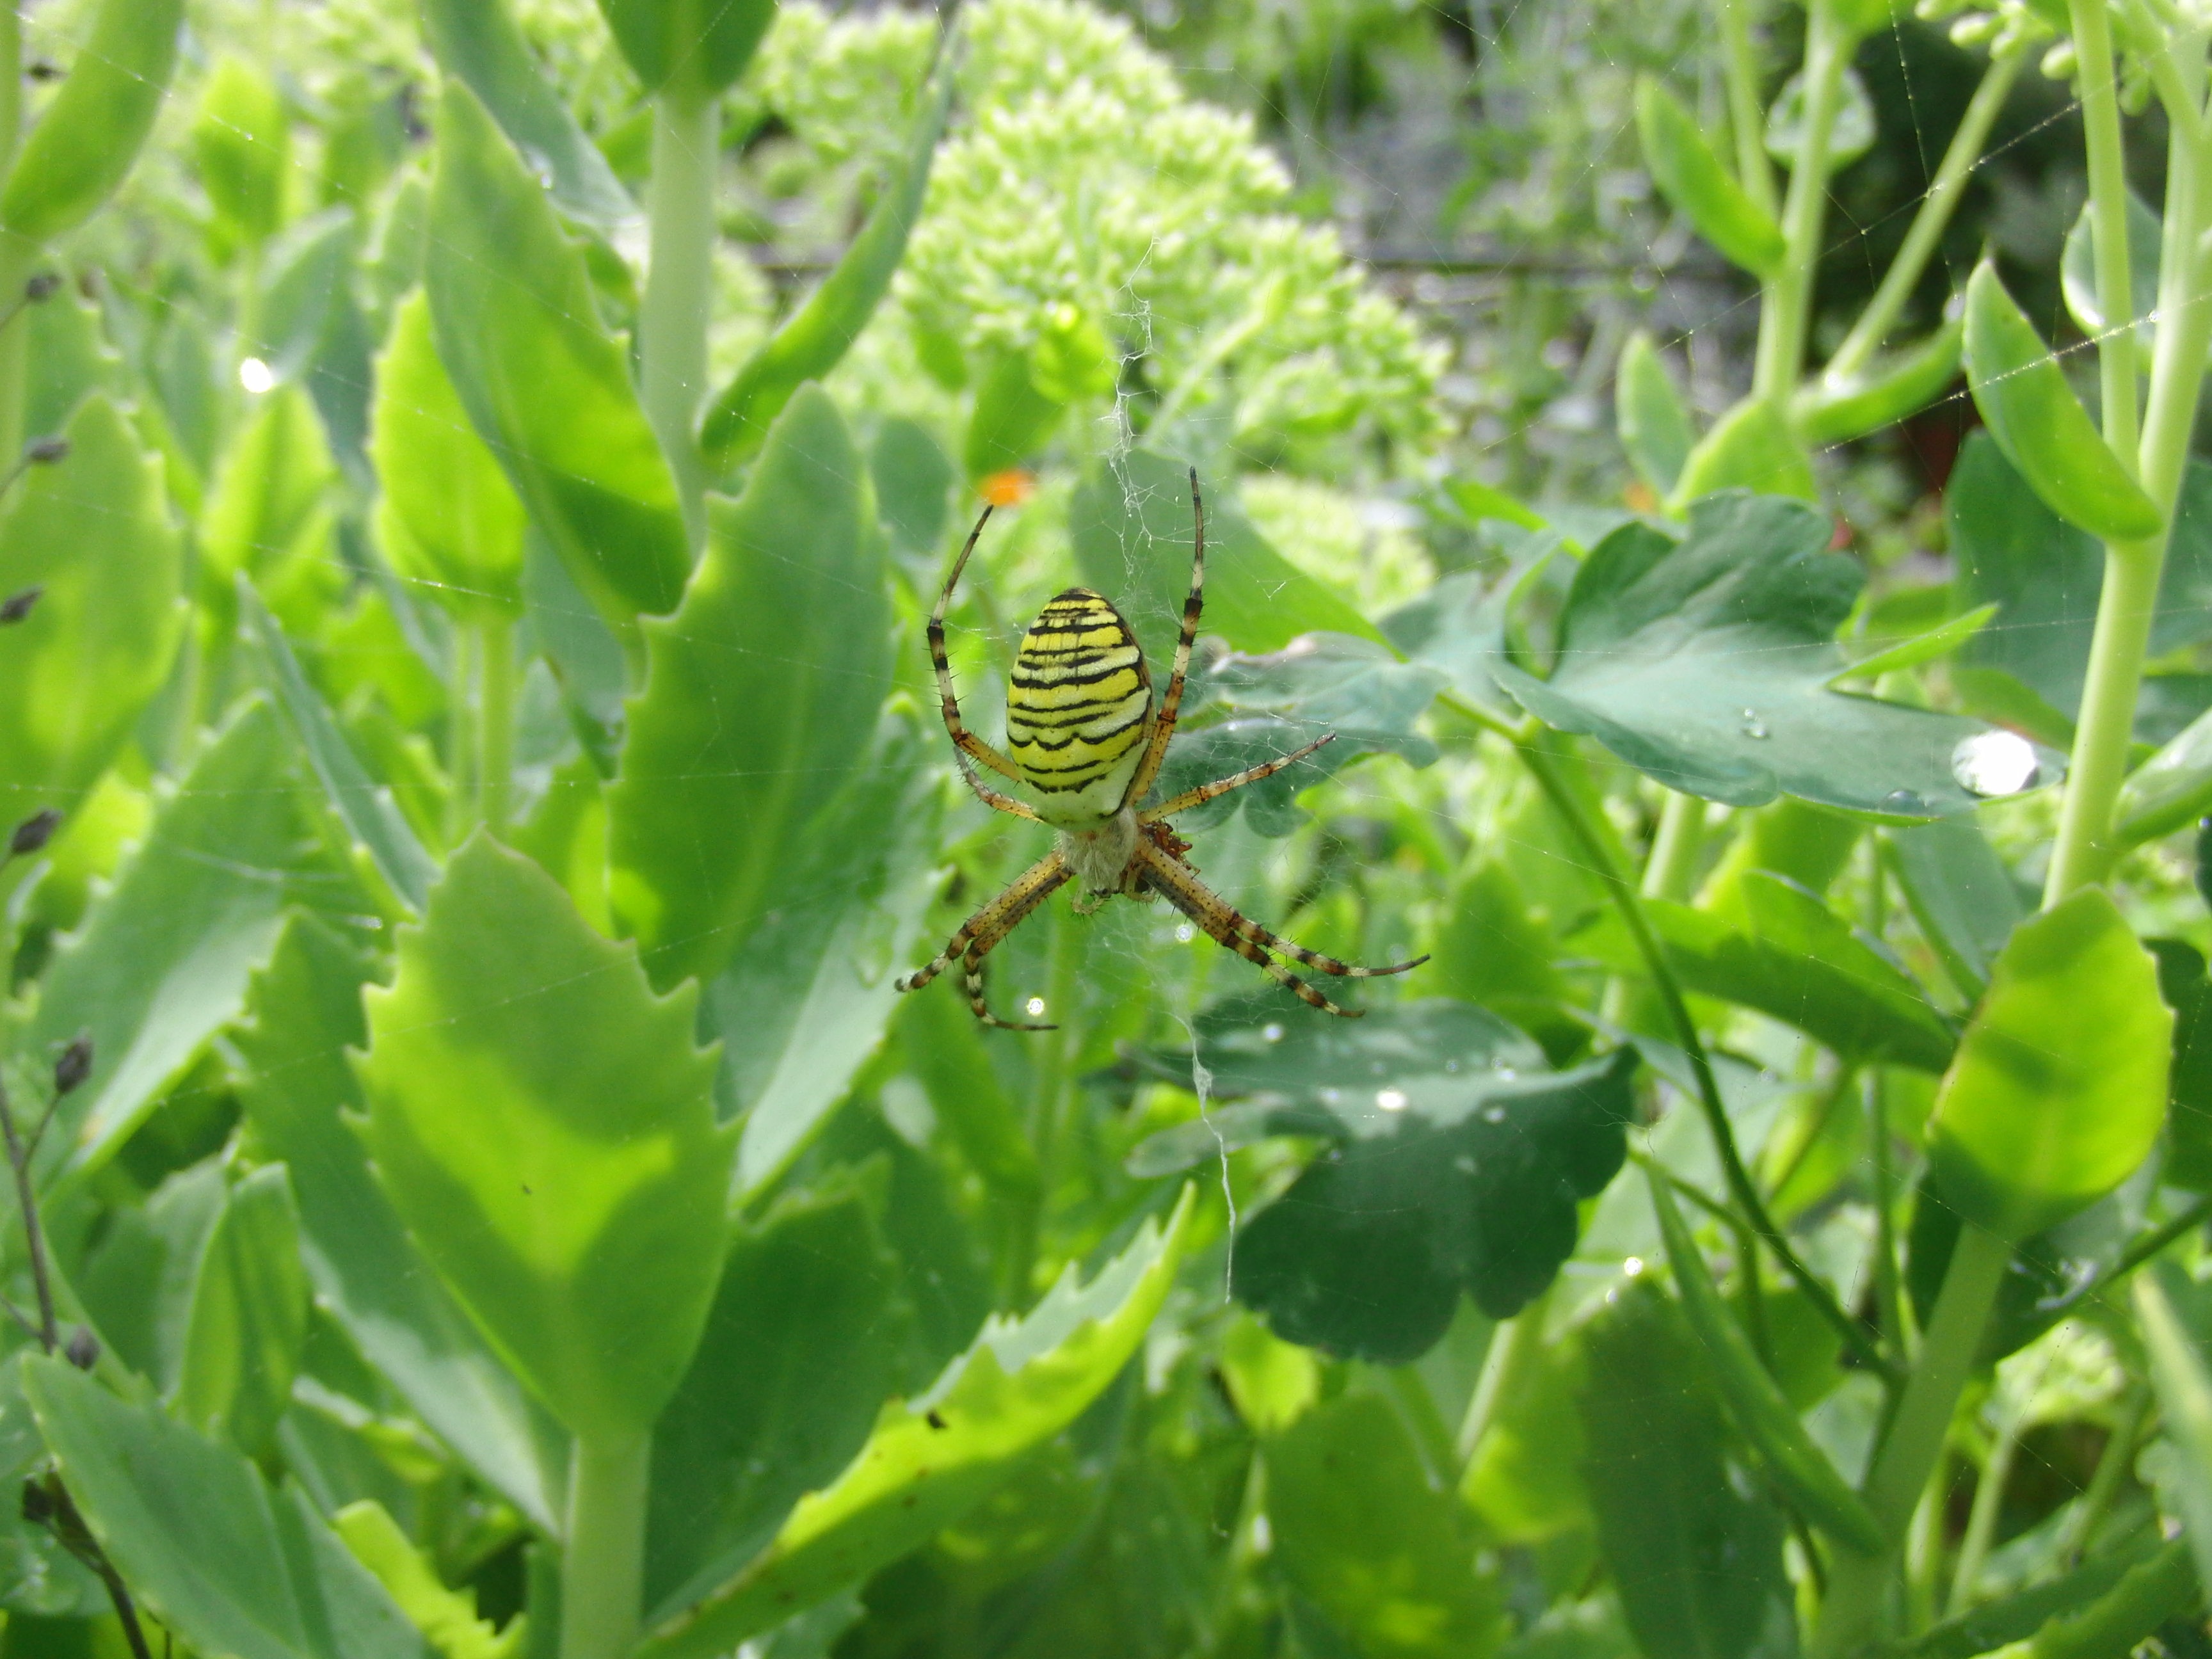
nature, plant, lawn, leaf, flower, animal, green, insect, botany, garden, fauna, invertebrate, spider, arachnid, creature, animal world, macro photography, tiger spider, wasp spider, zebraspinne, silk band spider, land plant